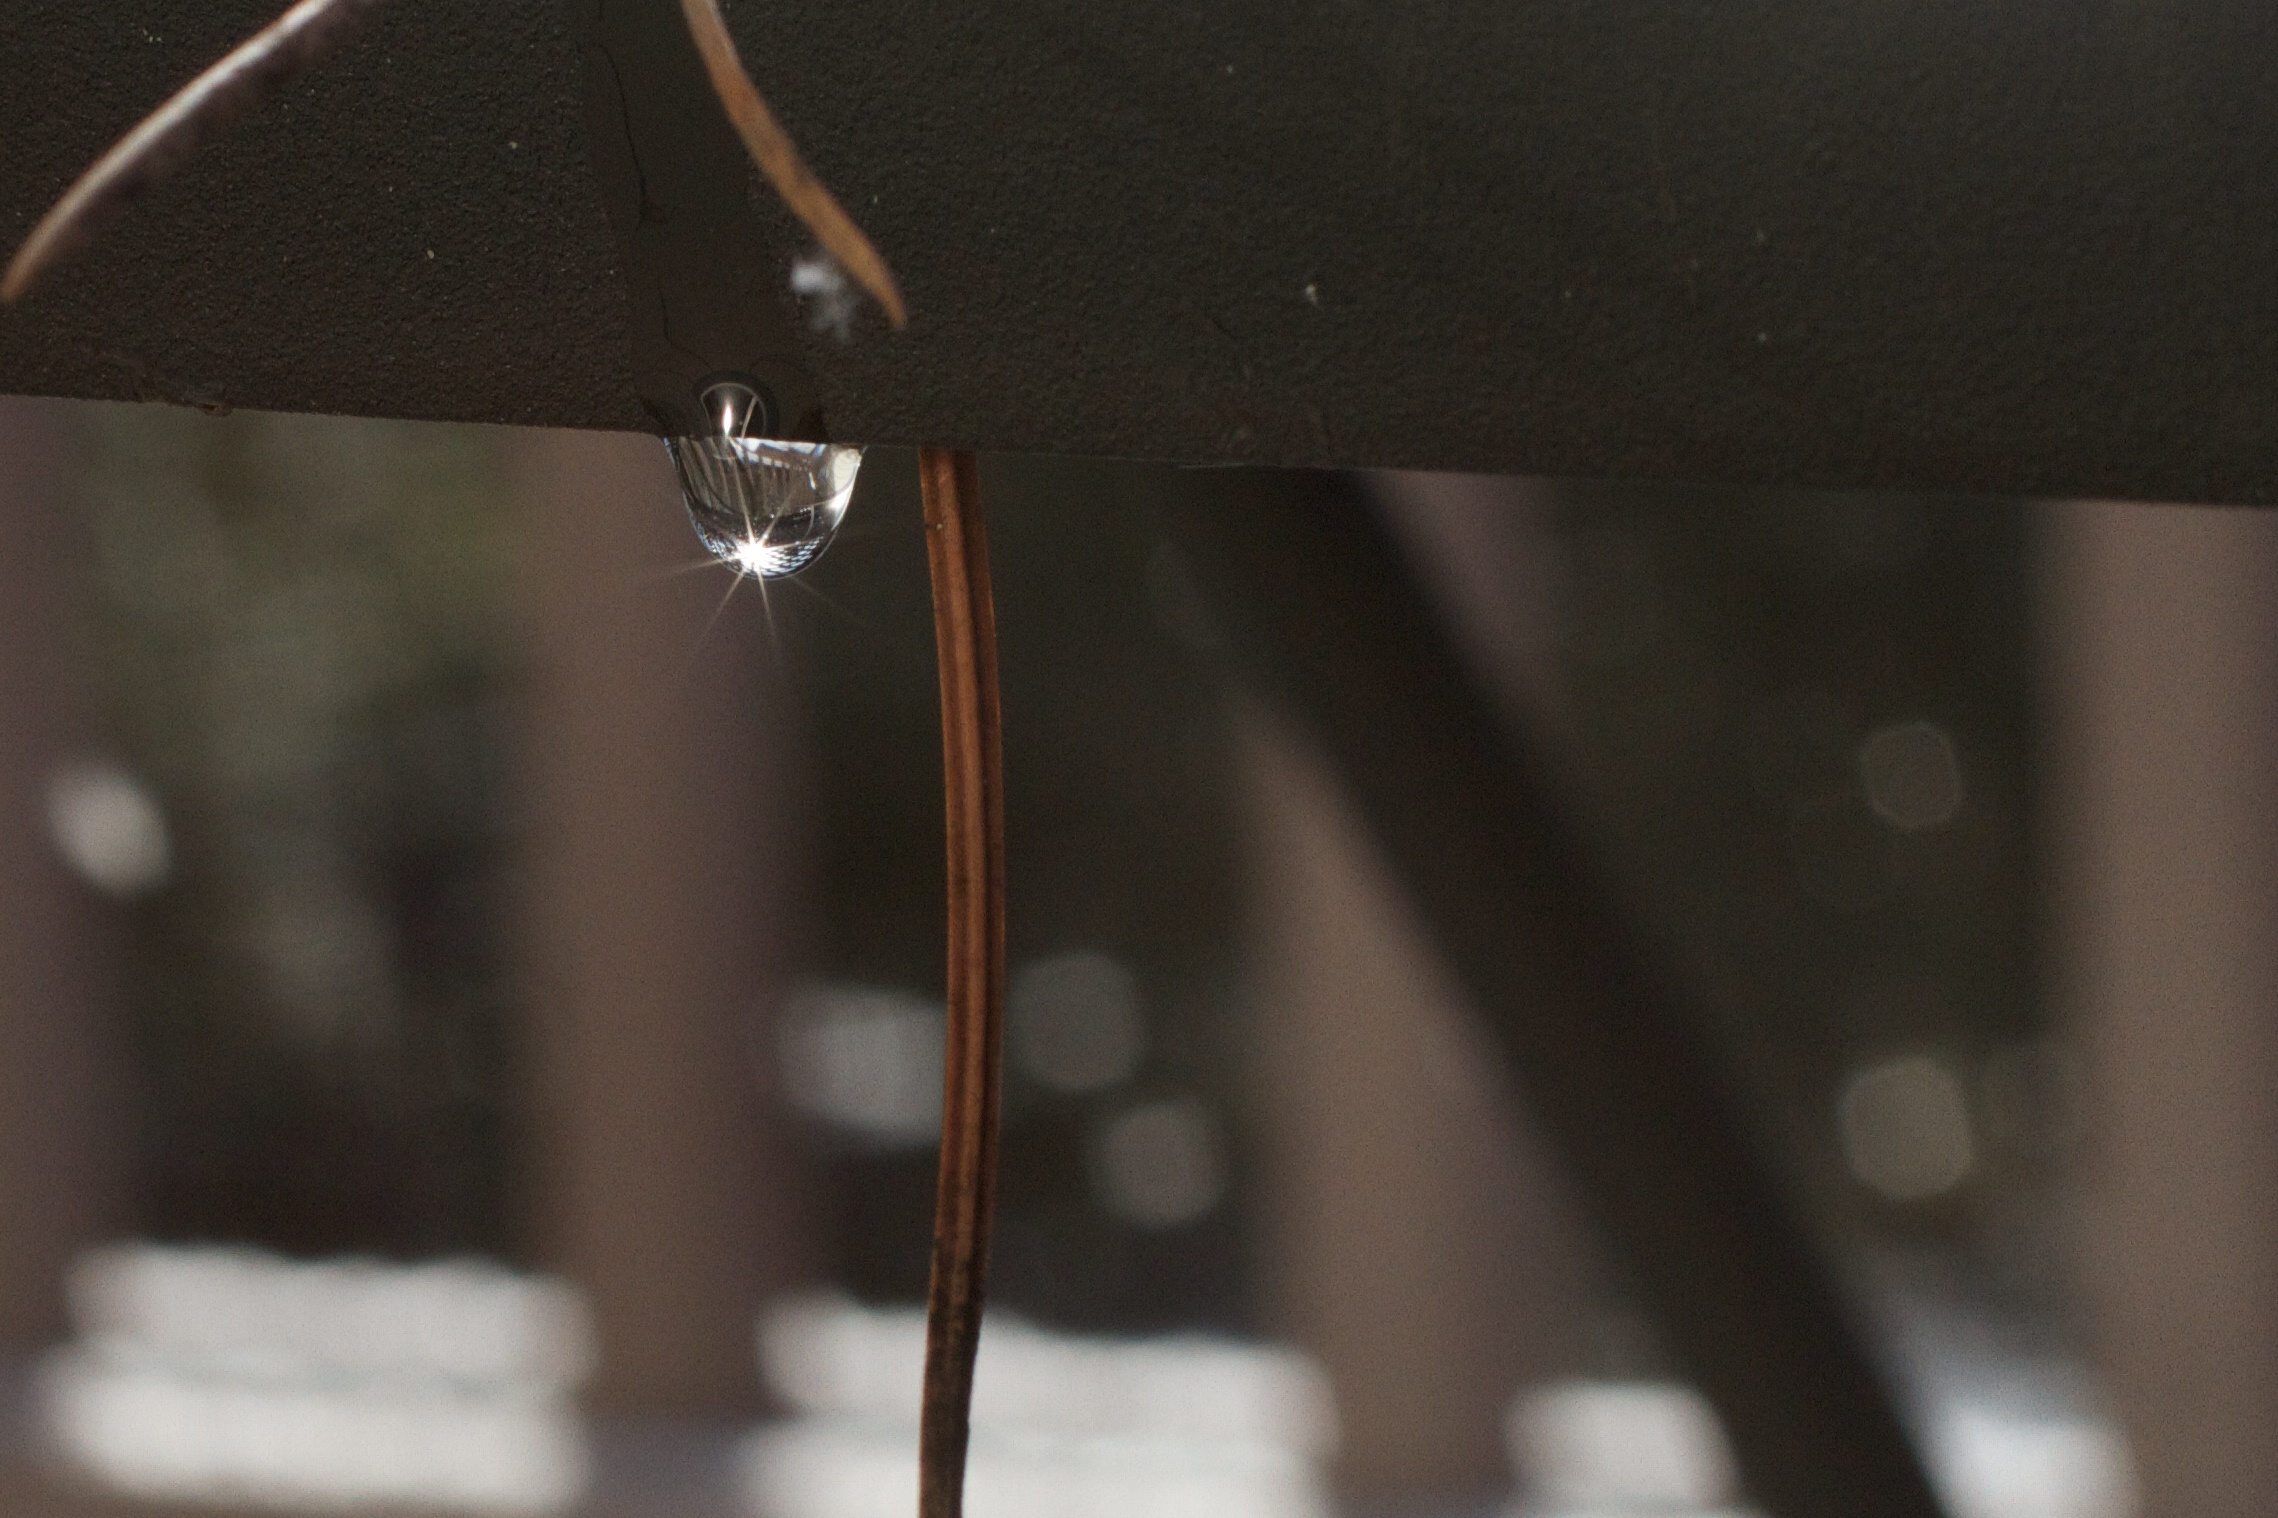
drop, light, glass, reflection, black, lighting, close up, macro photography